Carl Nielsen

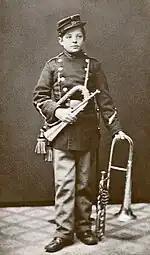
Nielsen, aged about 14, in Odense, 1879

In 1881, at the age of 16, Nielsen began to take his violin playing more seriously, studying privately under Carl Larsen, the sexton at Odense Cathedral. It is not known how much Nielsen composed during this period, but from his autobiography, it can be deduced that he wrote some trios and quartets for brass instruments, and that he had difficulty in coming to terms with the fact that brass instruments were tuned in different keys. Following an introduction to Niels W. Gade, the director of the Royal Academy in Copenhagen, by whom he was well received, Nielsen obtained his release from the military band at short notice, and studied at the Academy from the beginning of 1884.